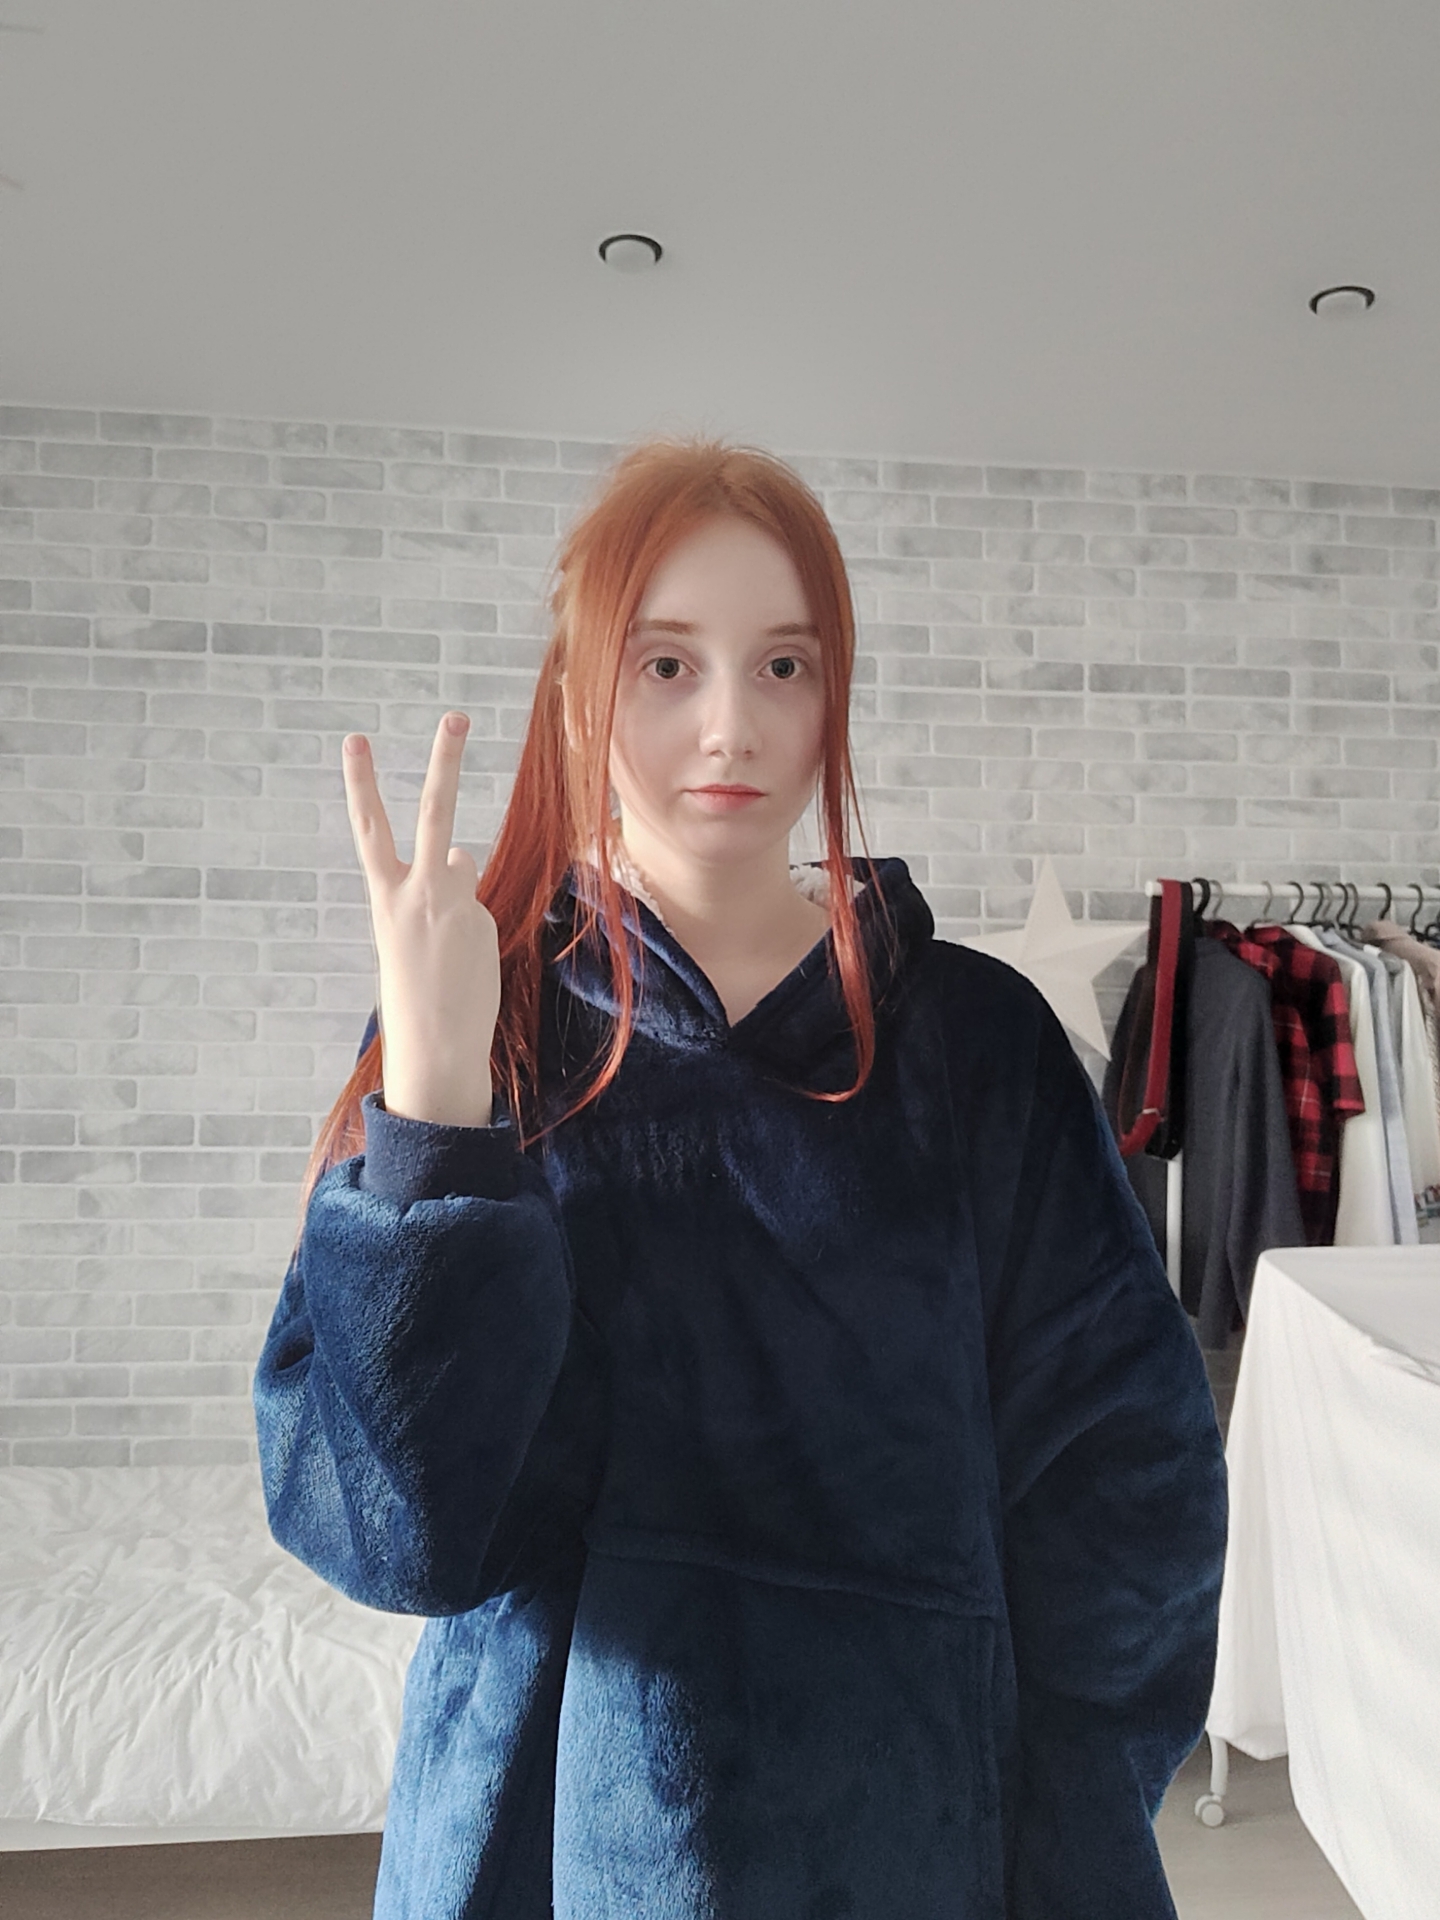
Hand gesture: peace_inverted